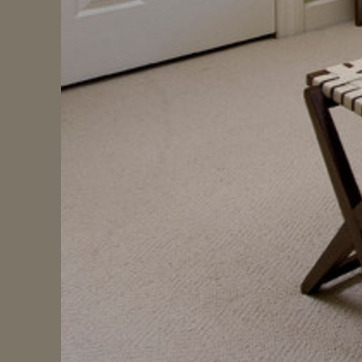
Material: carpet